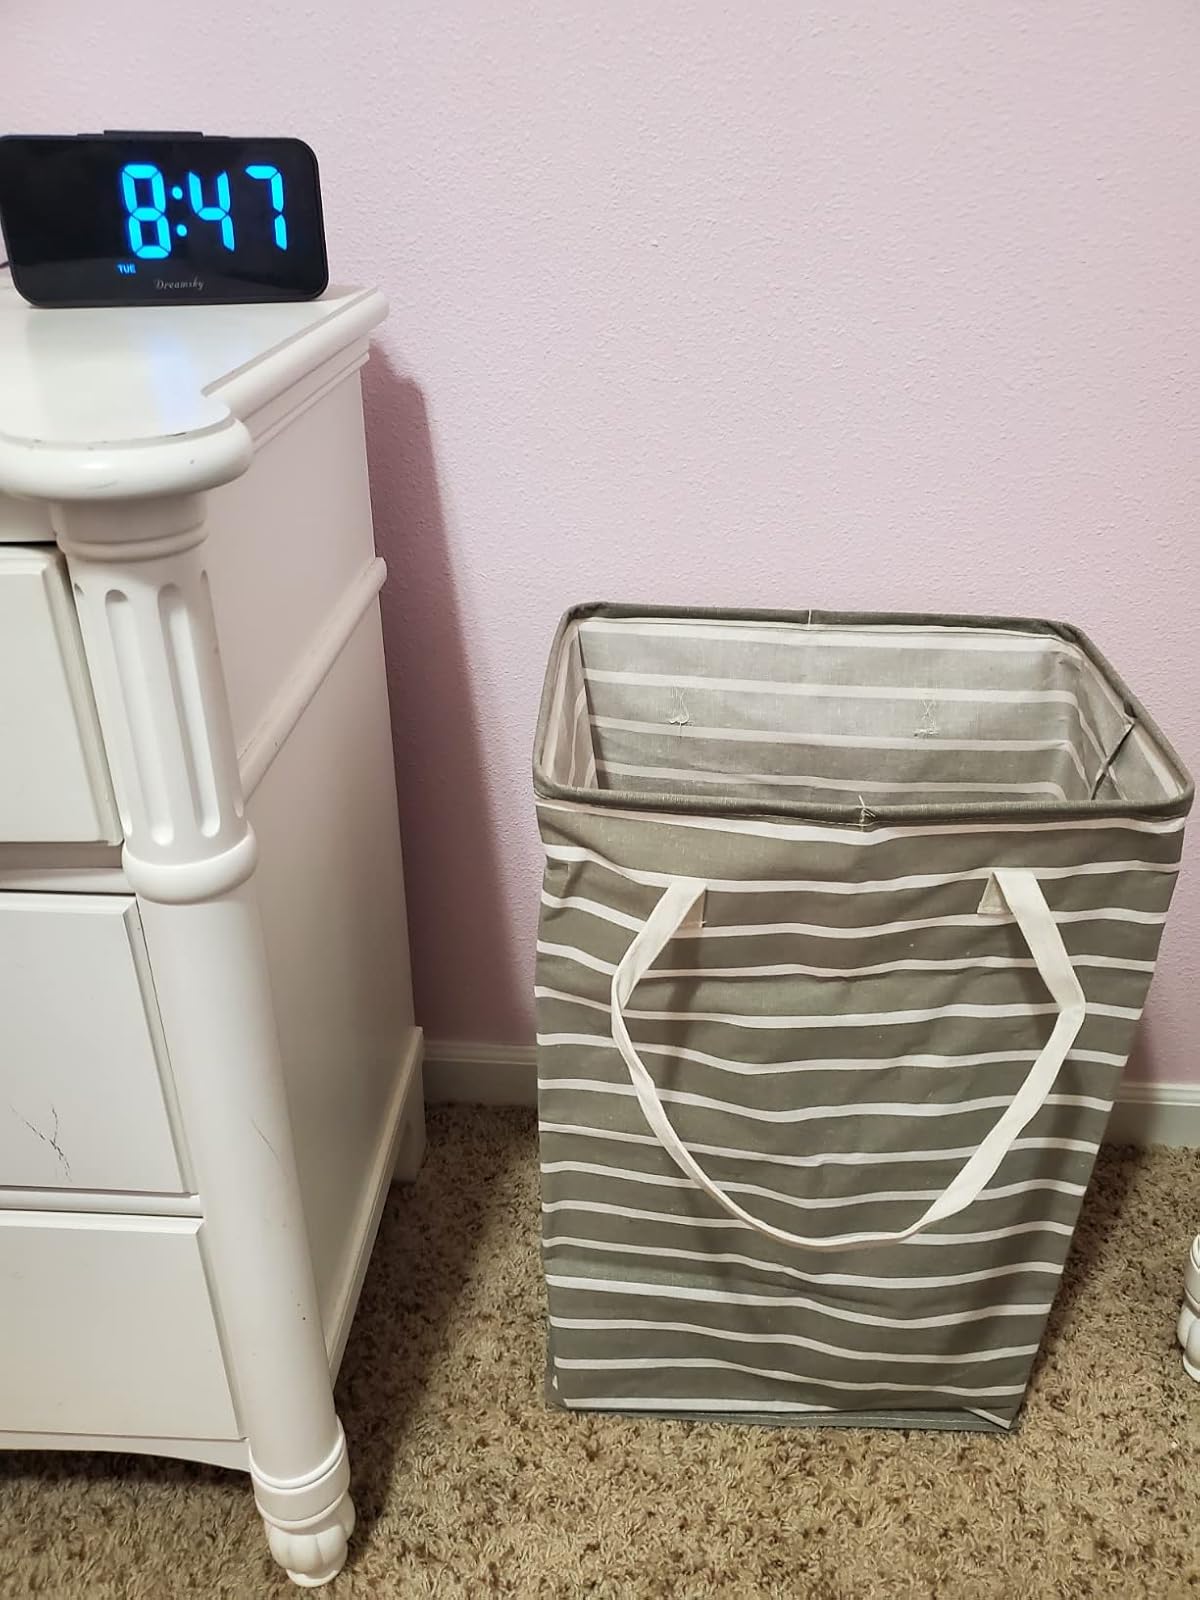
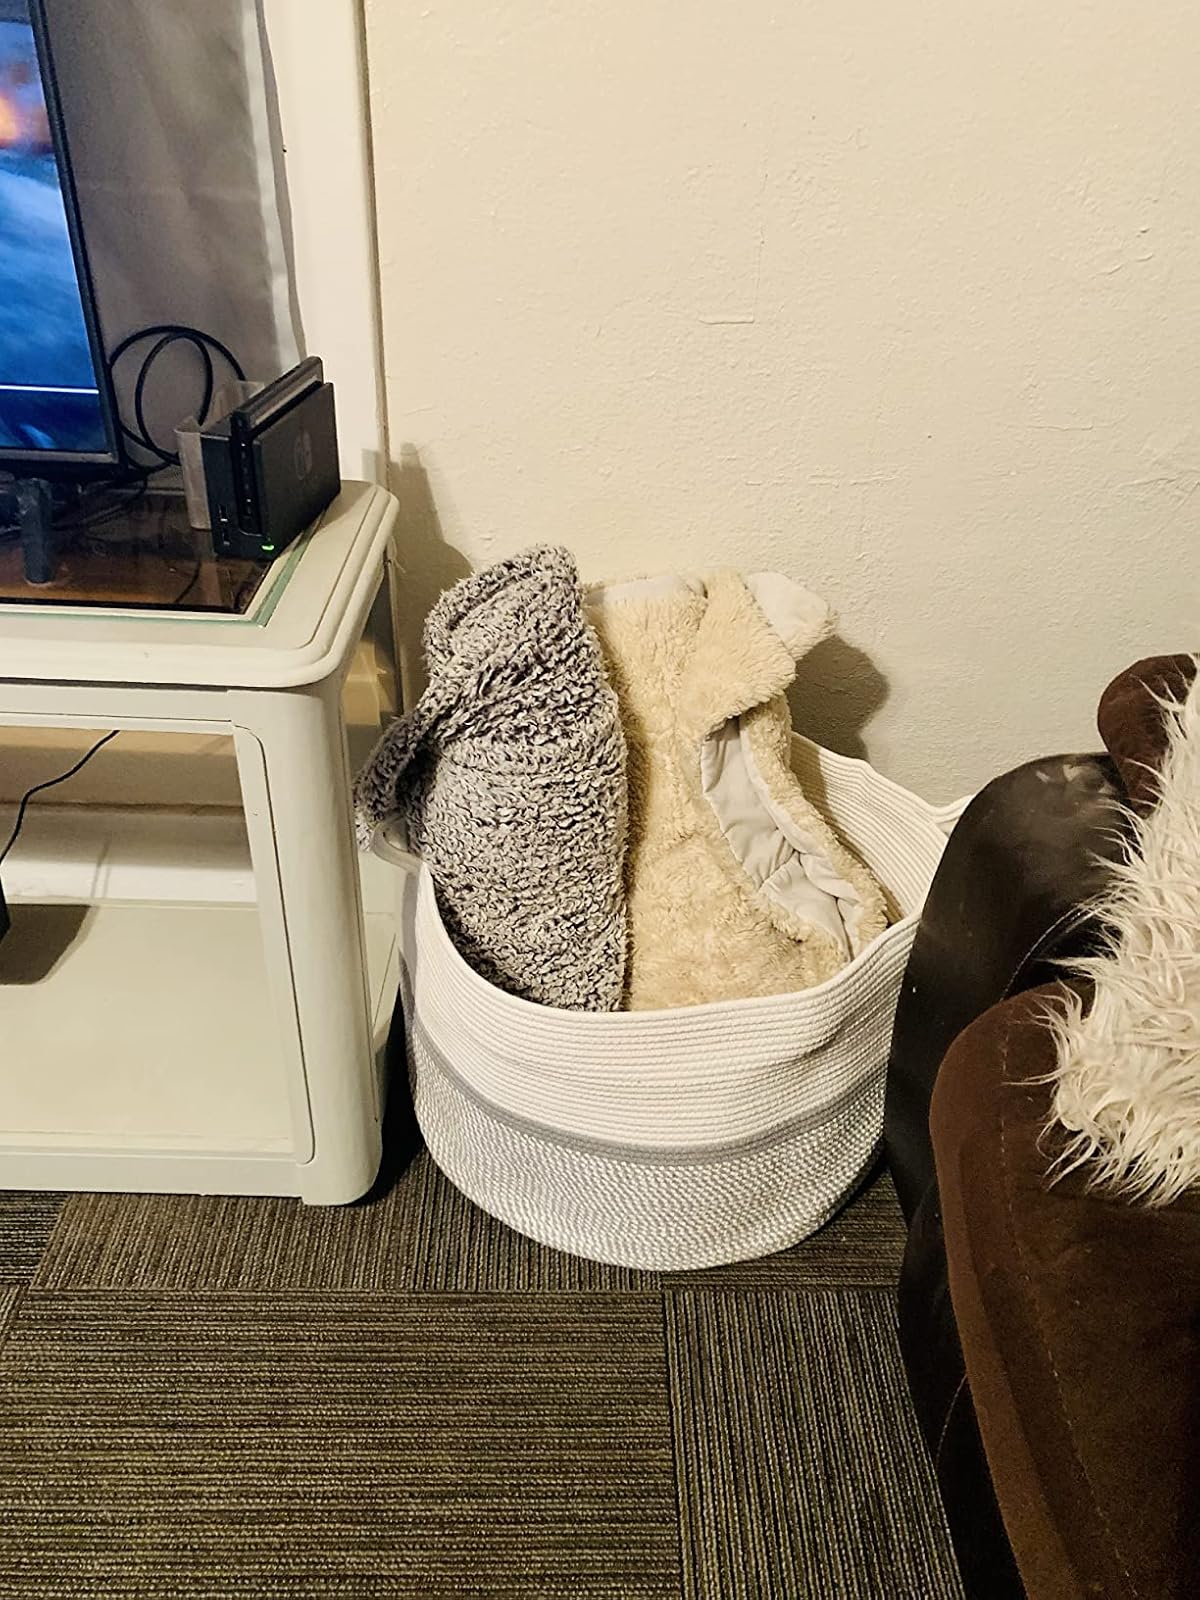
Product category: items_hamper
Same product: no